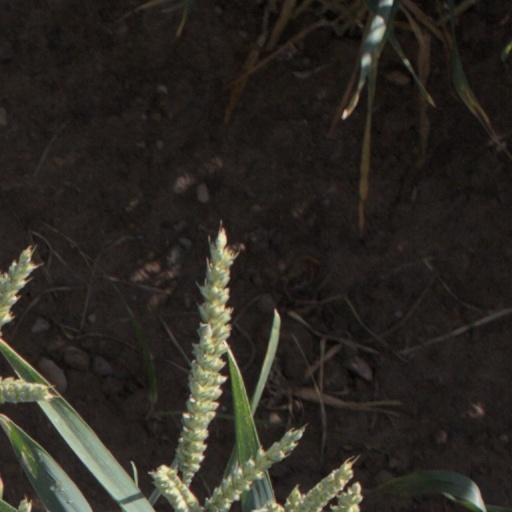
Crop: wheat